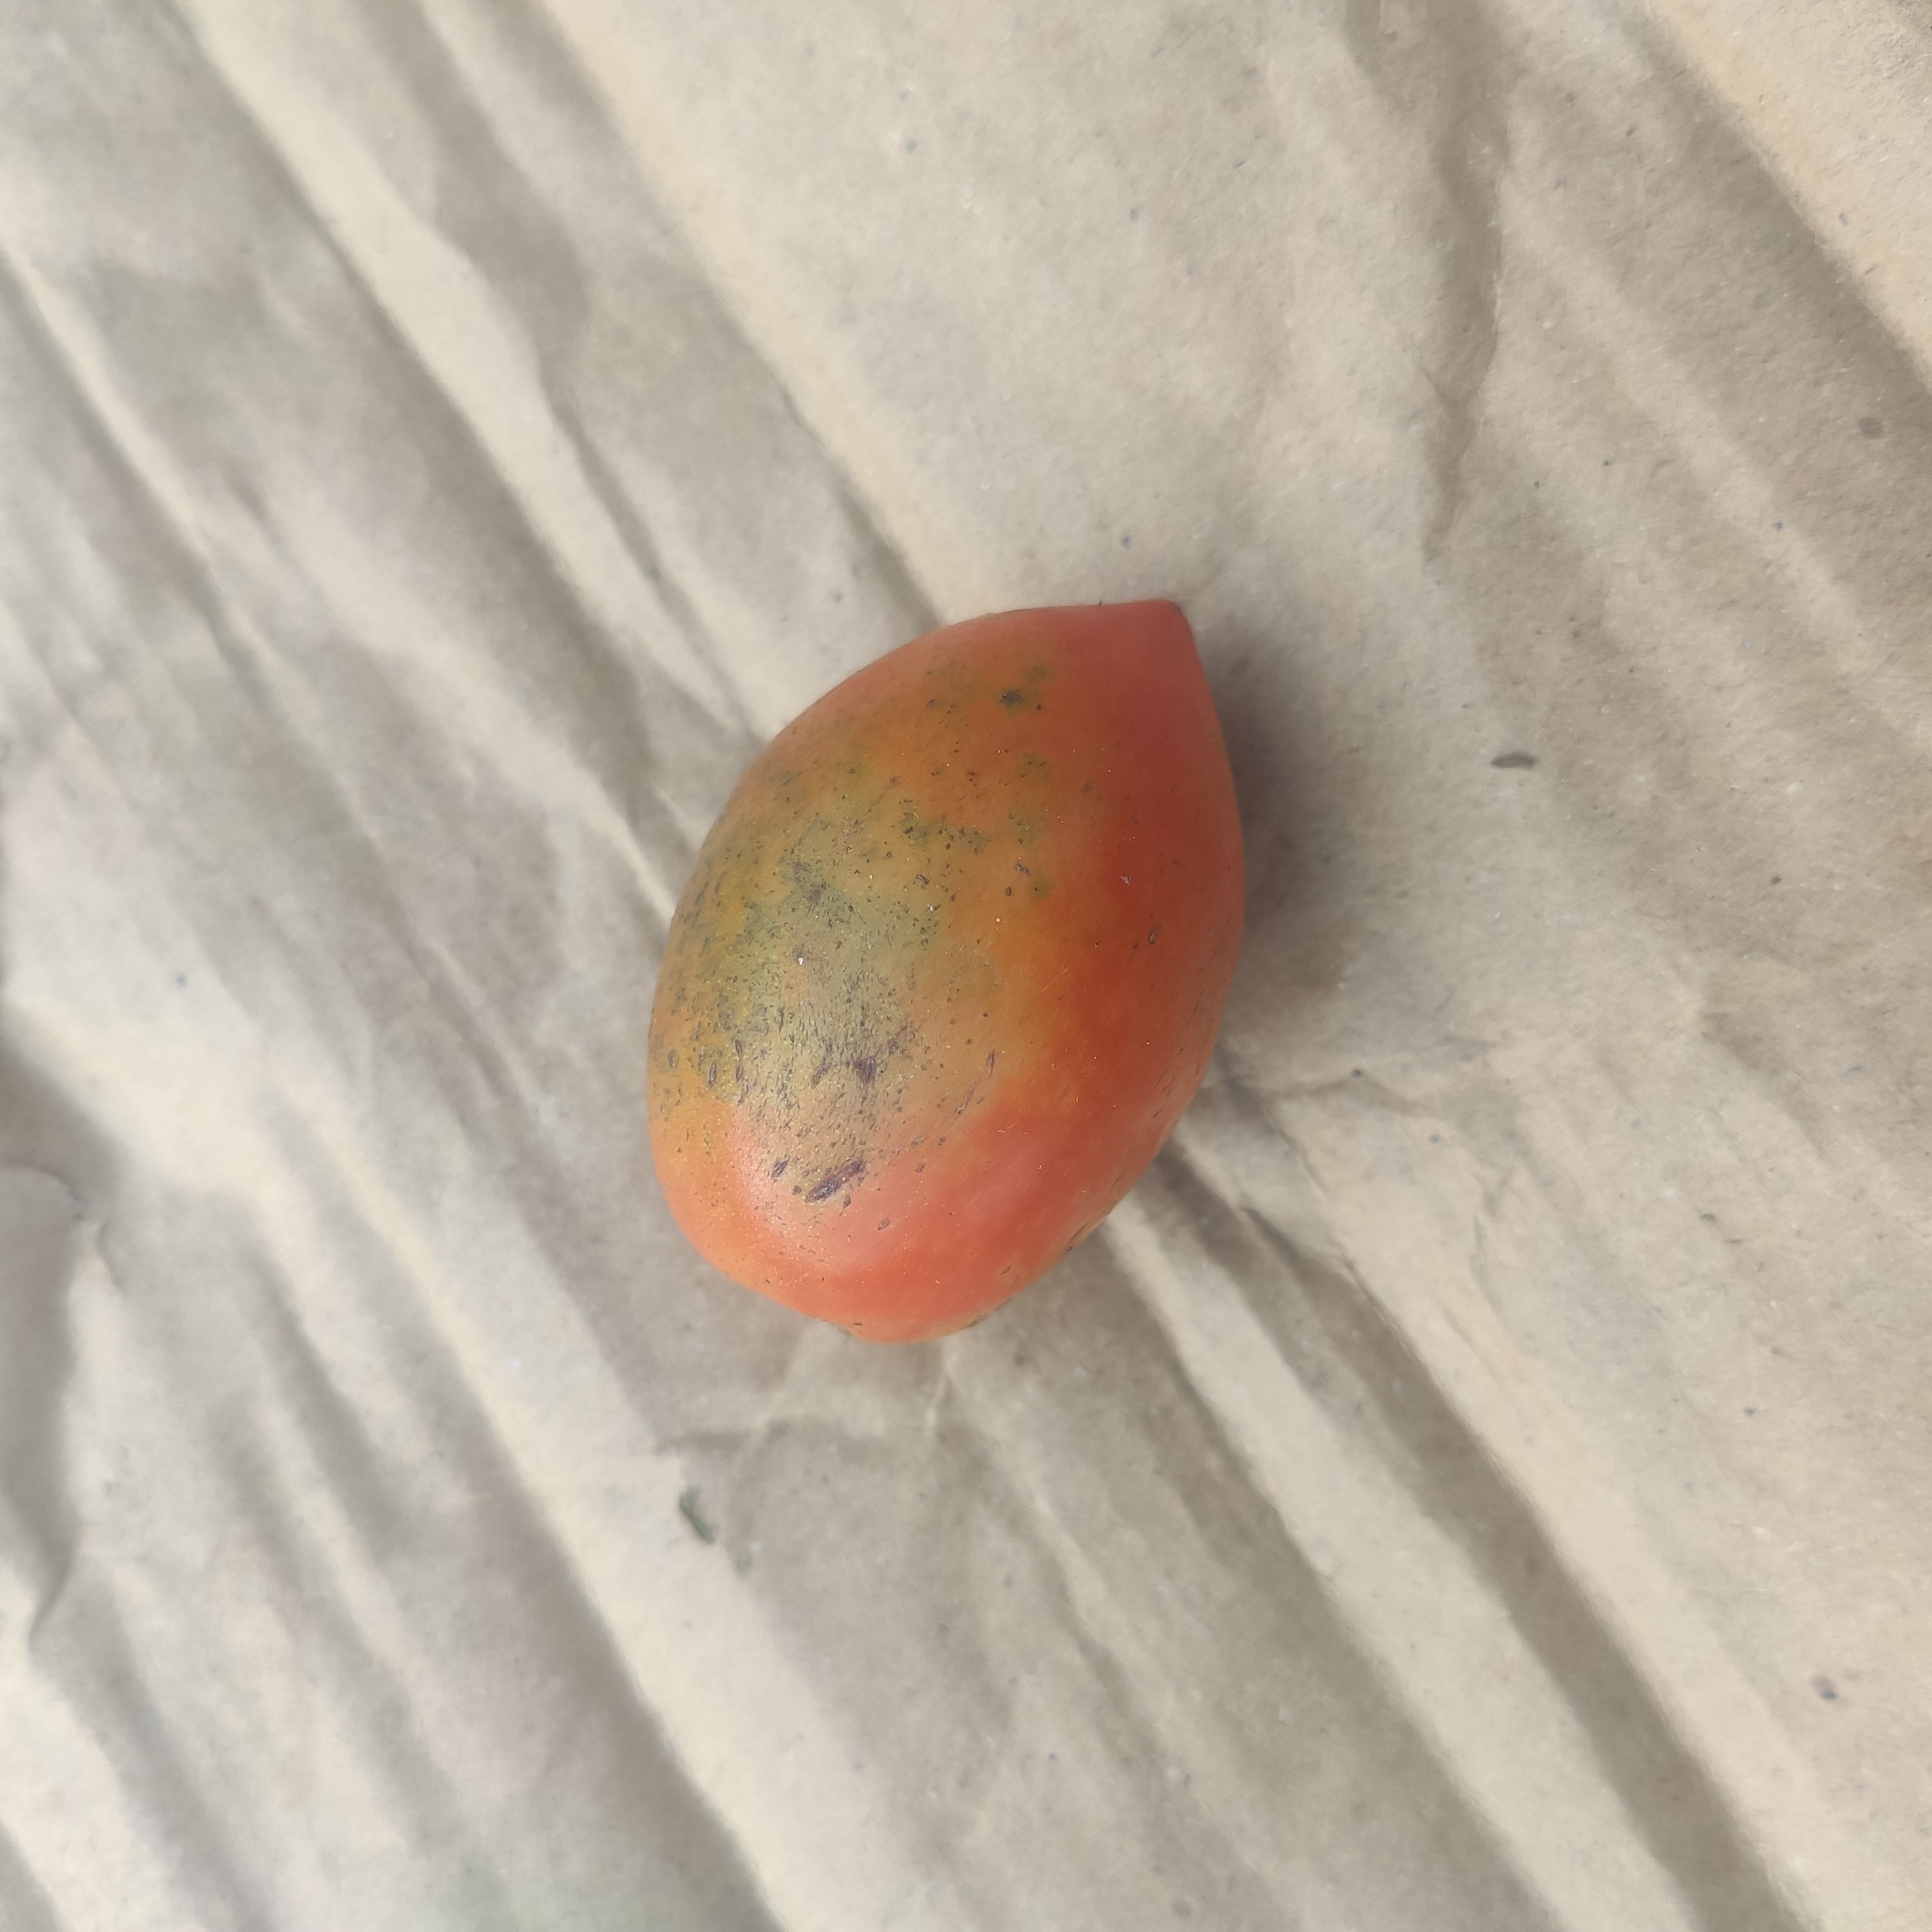
Fruit: tomatoes
Grade: 2nd-grade